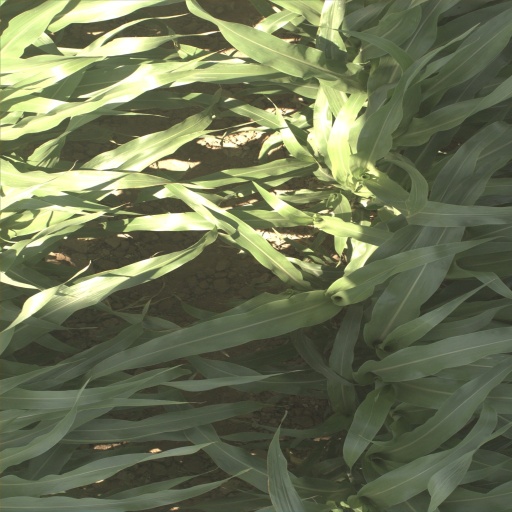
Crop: sorghum